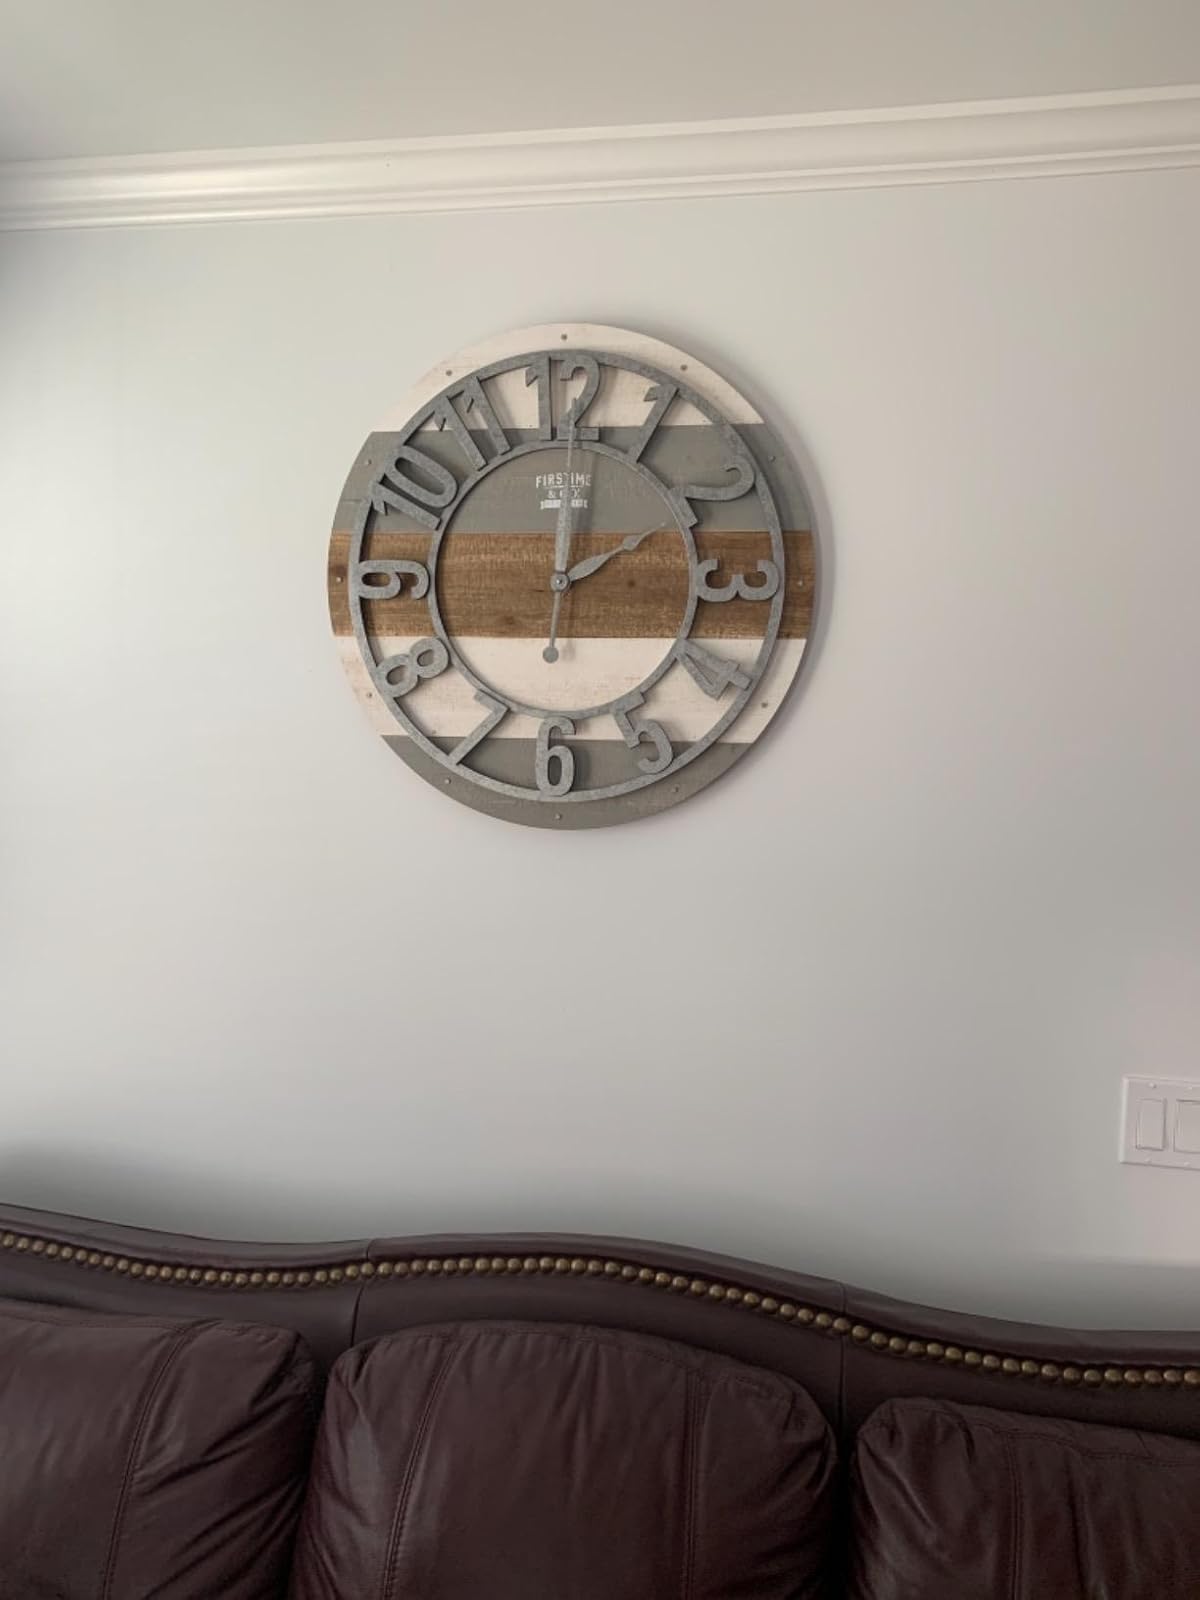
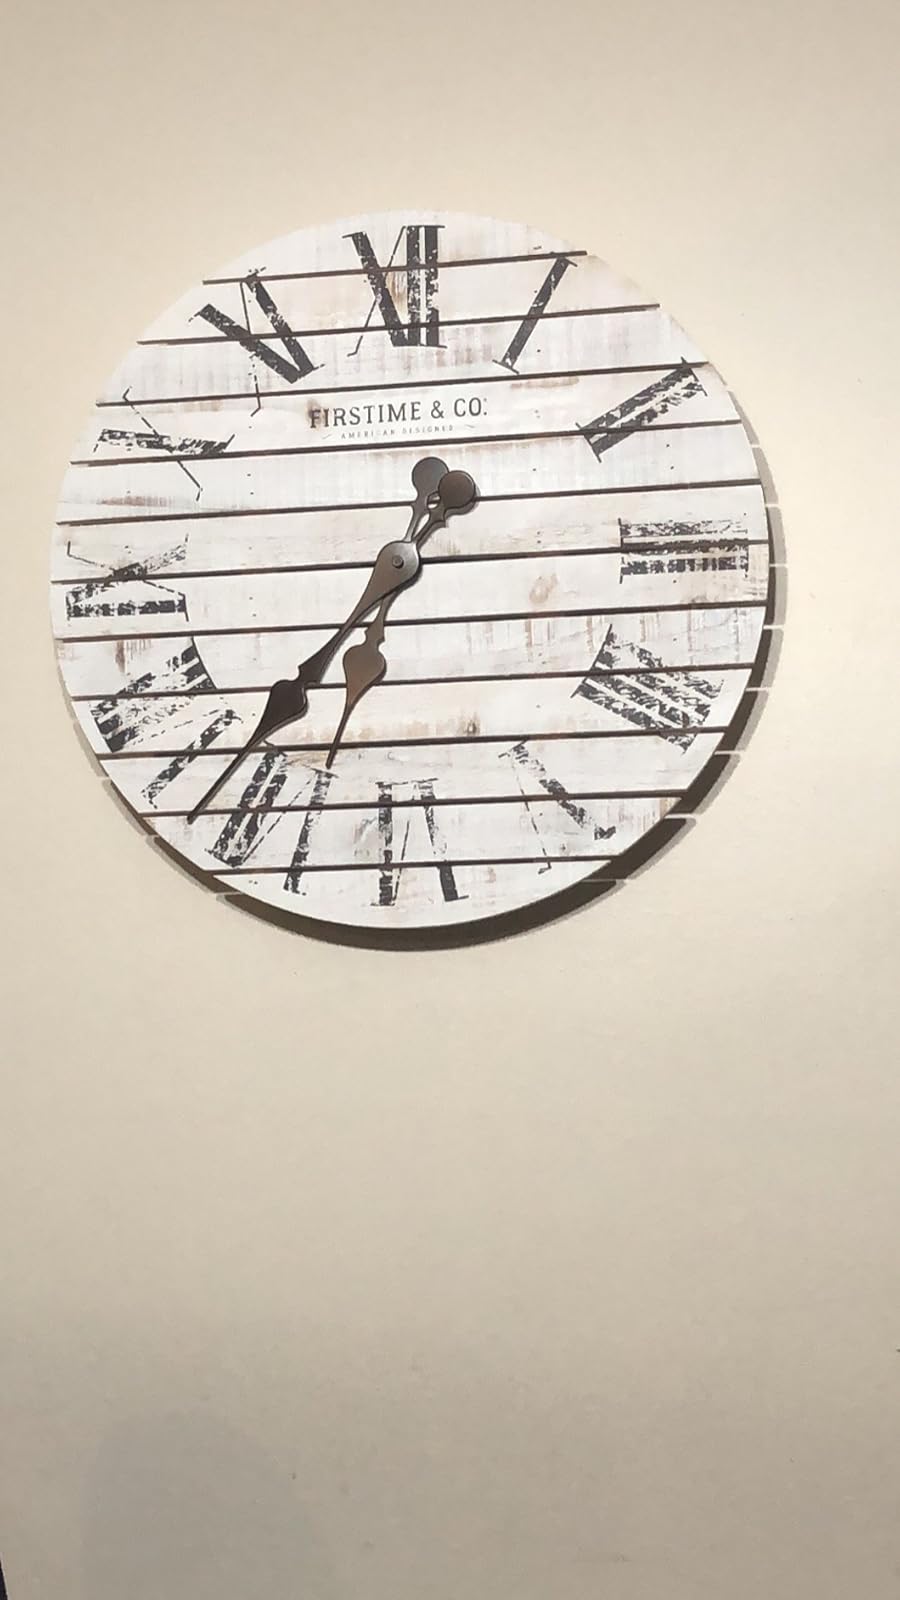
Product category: clock
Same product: no